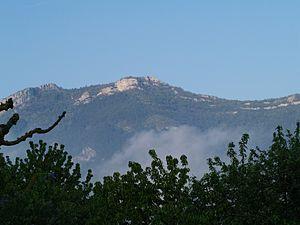
Le massif du Diois est un massif des Préalpes du Sud situé sur le département de la Drôme et sur l’extrême sud du département de l'Isère.